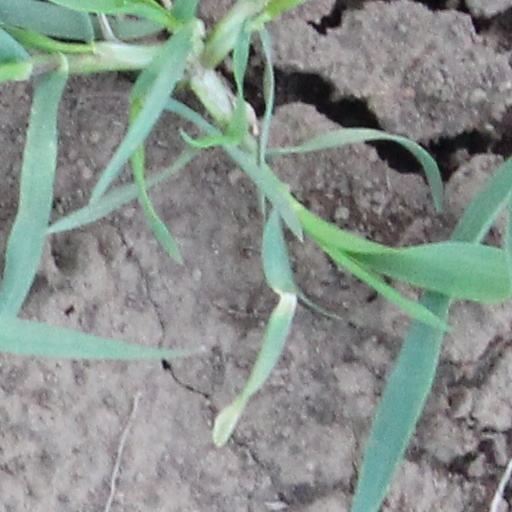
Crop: wheat